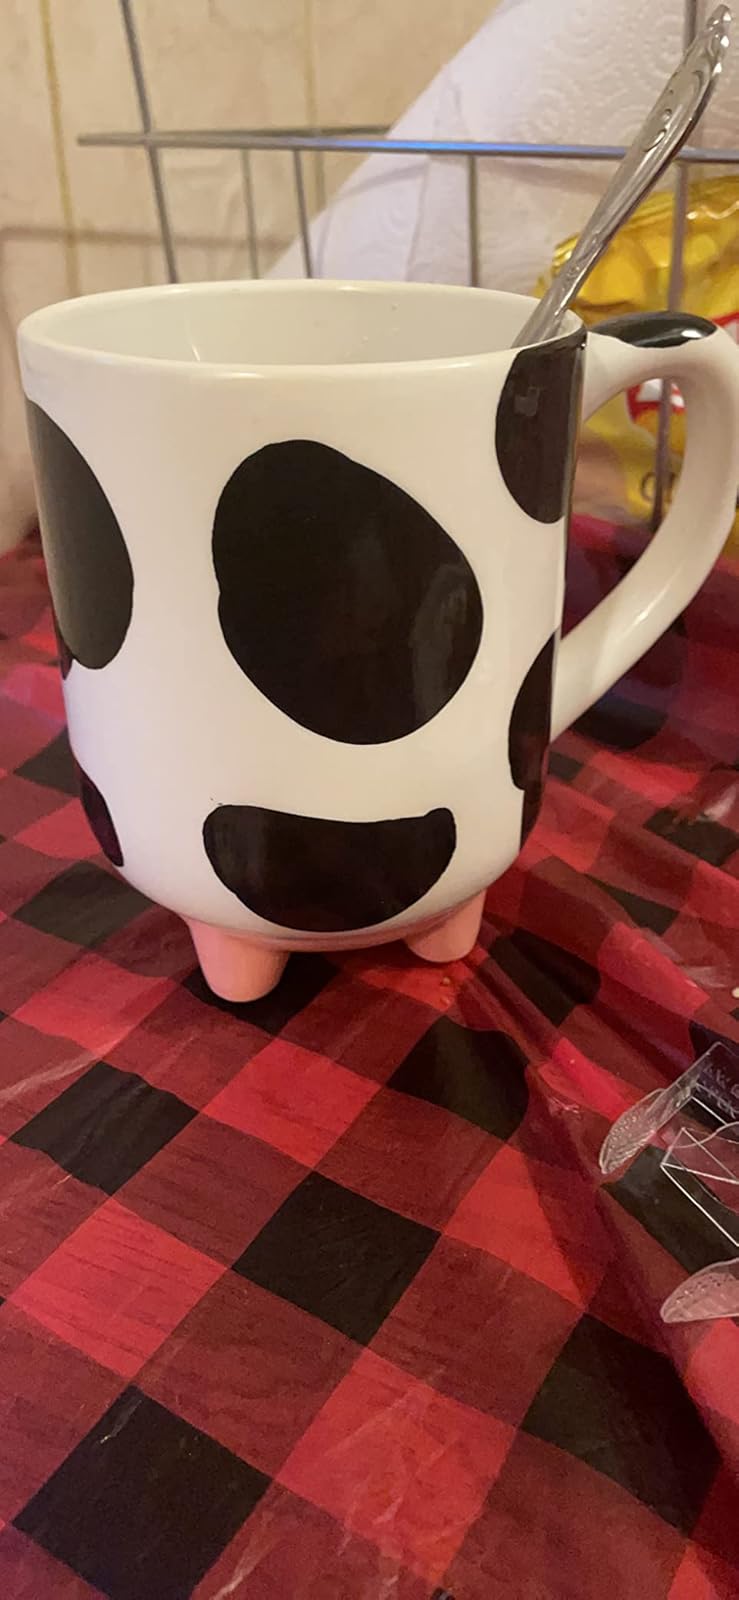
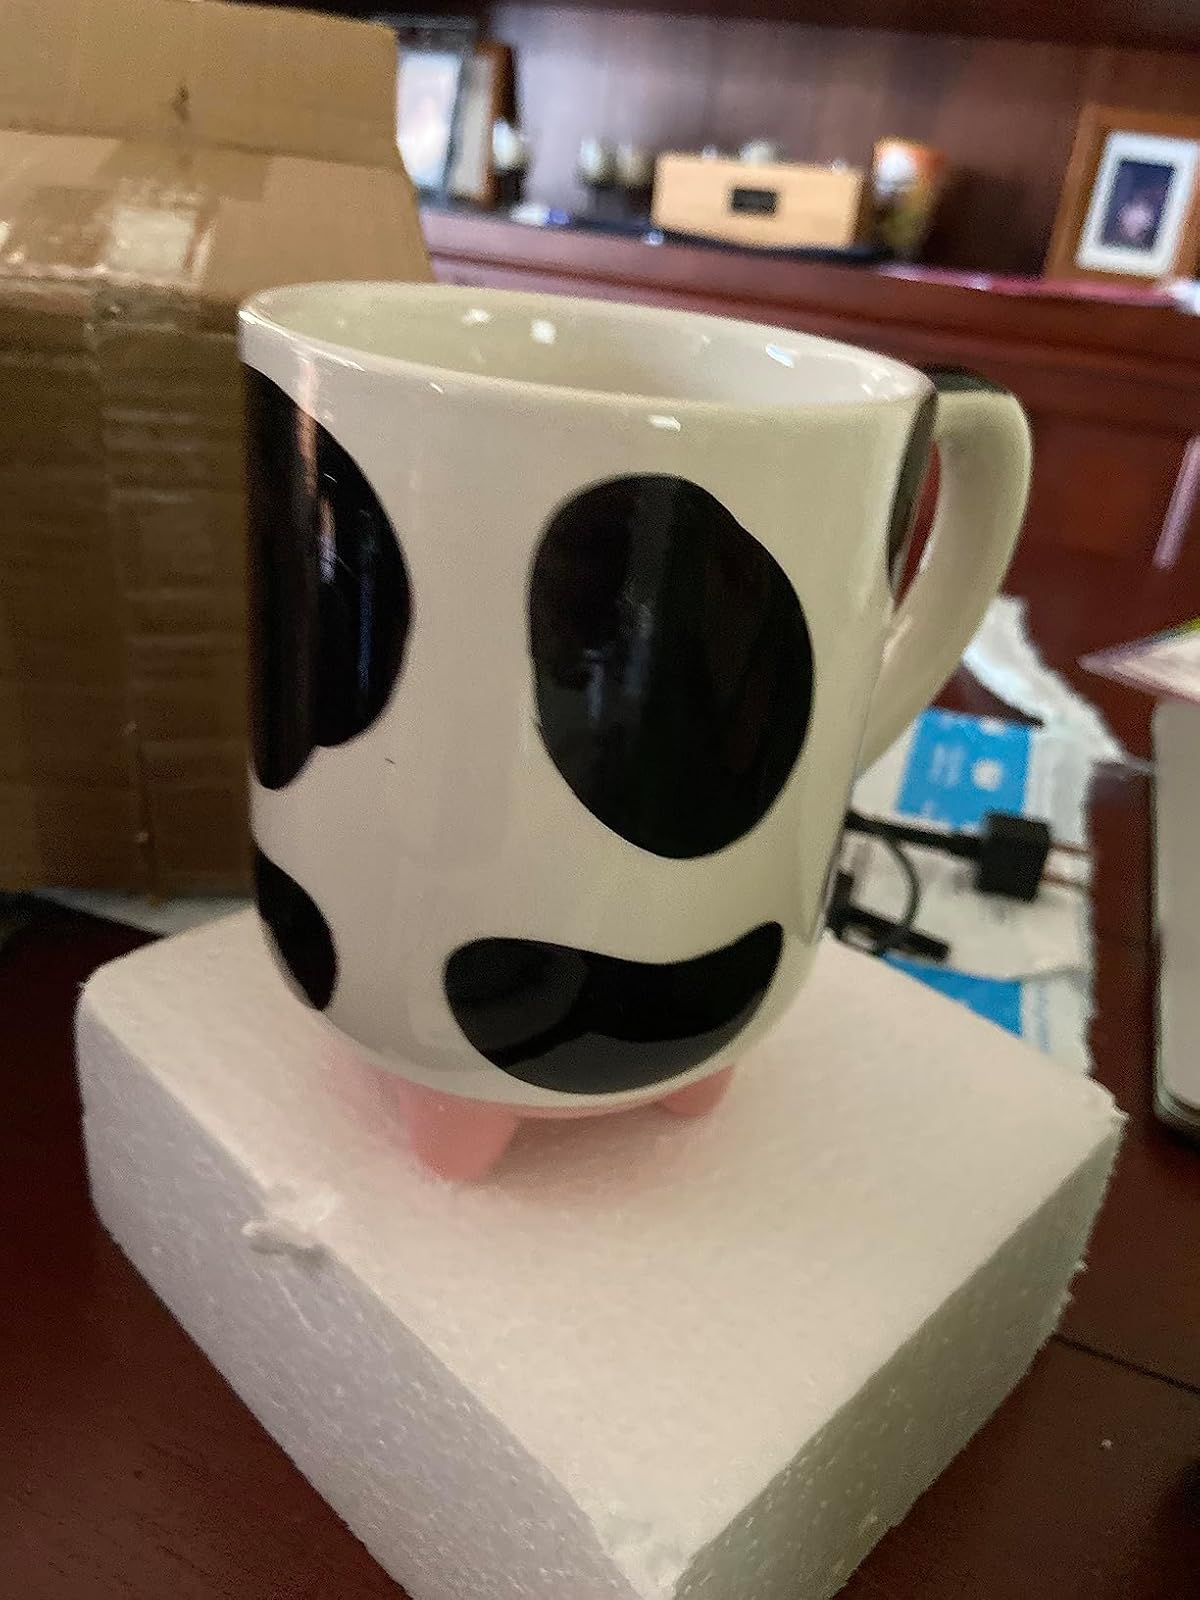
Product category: items_mug
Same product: yes